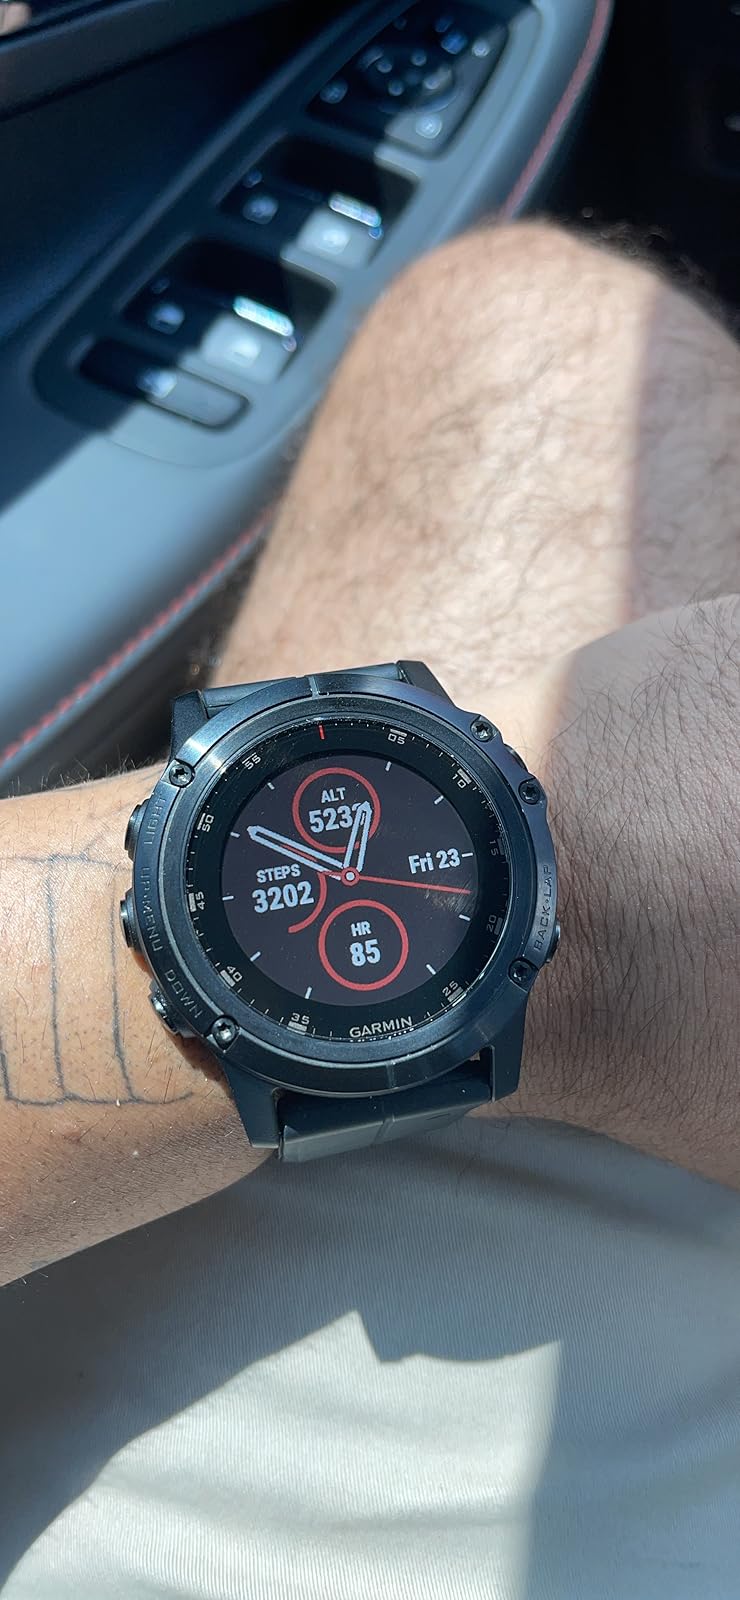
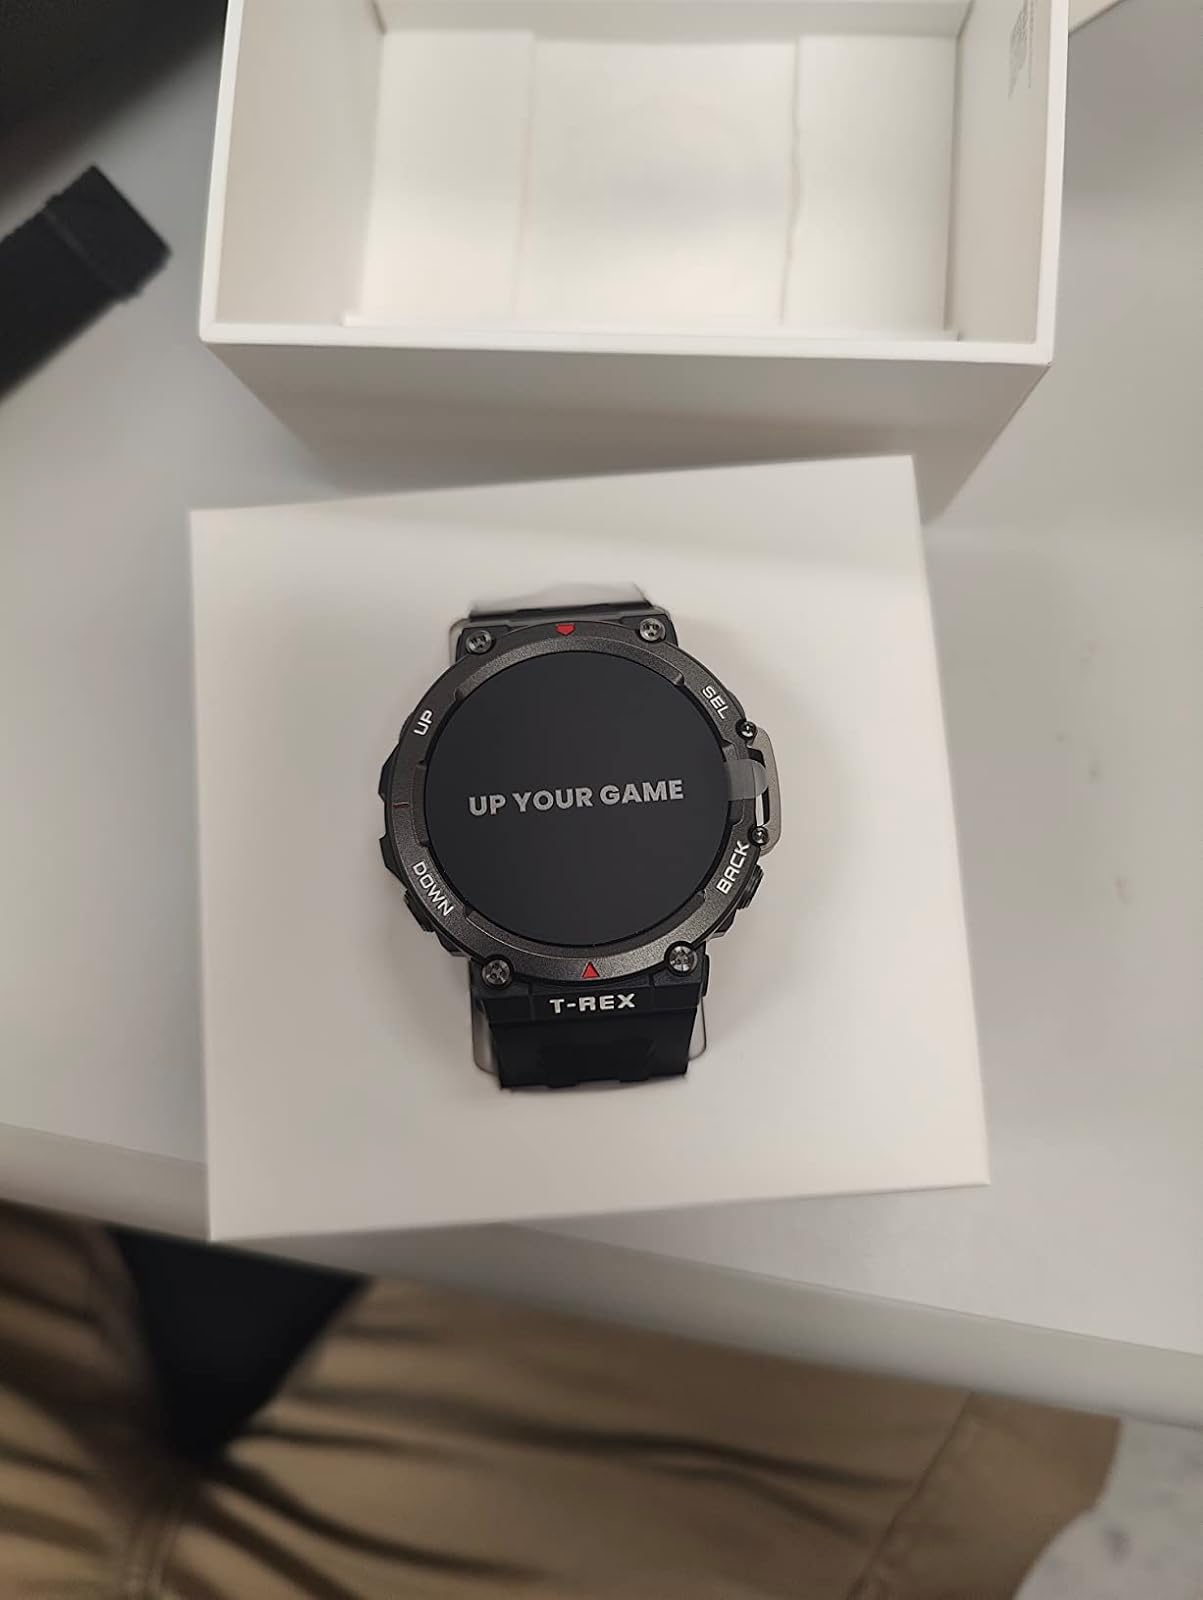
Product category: smartwatch
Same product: no